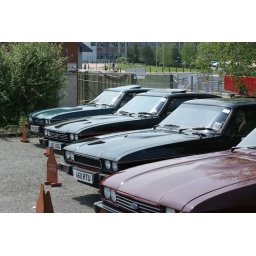
Had a wander around Barlaston this morning where POPS were having a bus / car show.